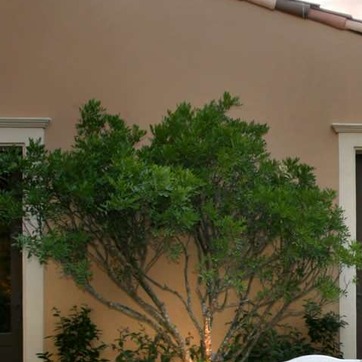
Material: foliage